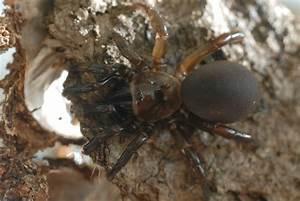
spider